Via Dolorosa

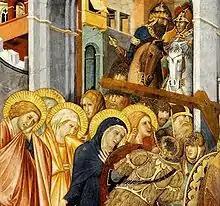
Pietro Lorenzetti's fresco of women following Jesus on Via Dolorosa, Assisi, 1320

The fifth station refers to the biblical episode in which Simon of Cyrene takes Jesus' cross, and carries it for him. This narrative is included in the three Synoptic Gospels. The current traditional site for the station is located at the east end of the western fraction of the , adjacent to the Chapel of Simon of Cyrene, a Franciscan construction built in 1895. An inscription, in the architrave of one of the Chapel doors, references the Synoptic events.